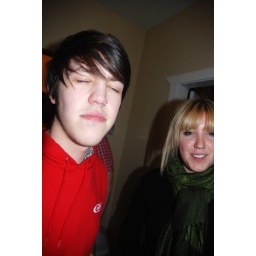
all the girls standing in the line for the bathroom 109